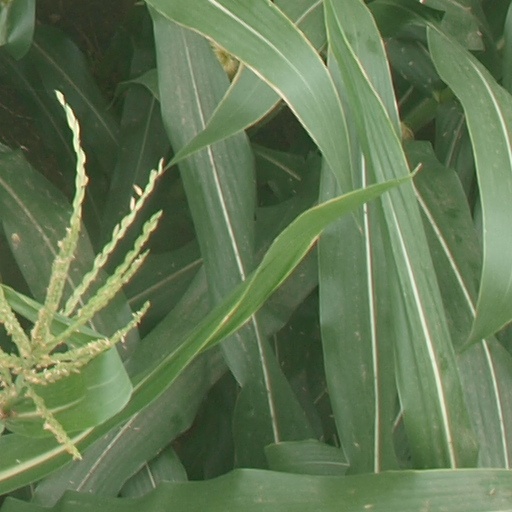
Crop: maize; corn